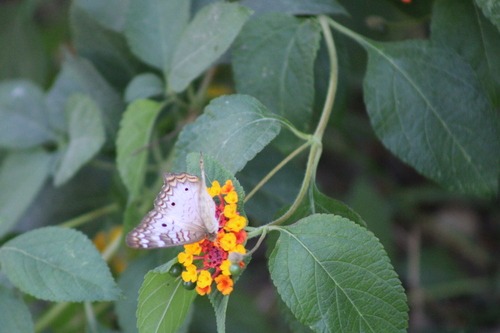
Scientific name: Anartia jatrophae
Common name: White peacock
Family: Nymphalidae
Order: Lepidoptera
Pollinator type: Primary pollinator
Habitat: Gardens, parks, and open areas
Geographic range: Southern United States to Argentina
Conservation status: Least Concern